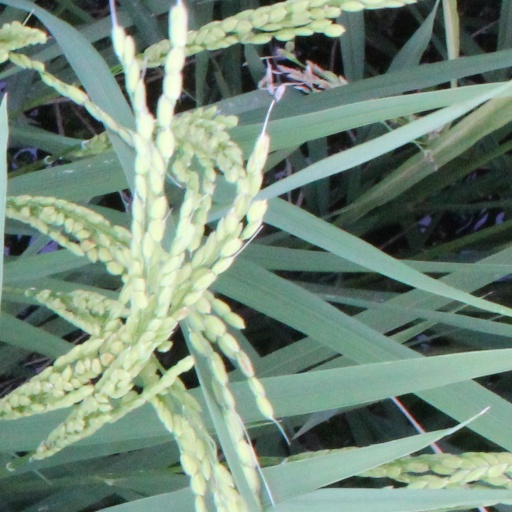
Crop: rice